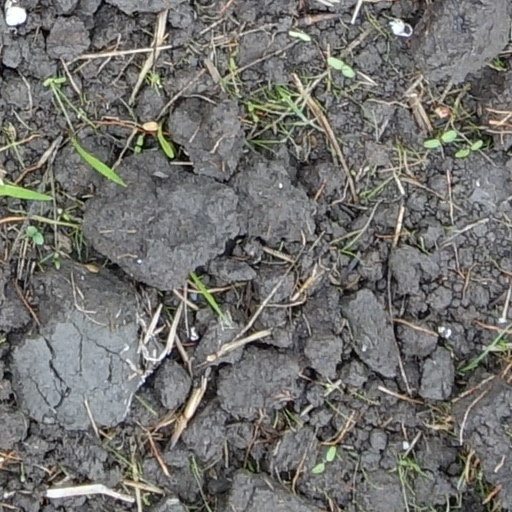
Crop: wheat